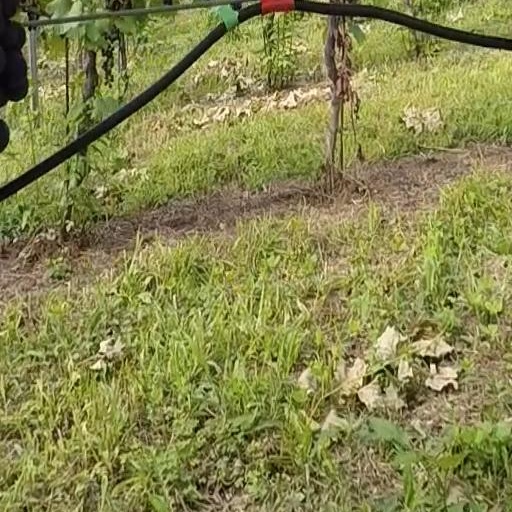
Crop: grape